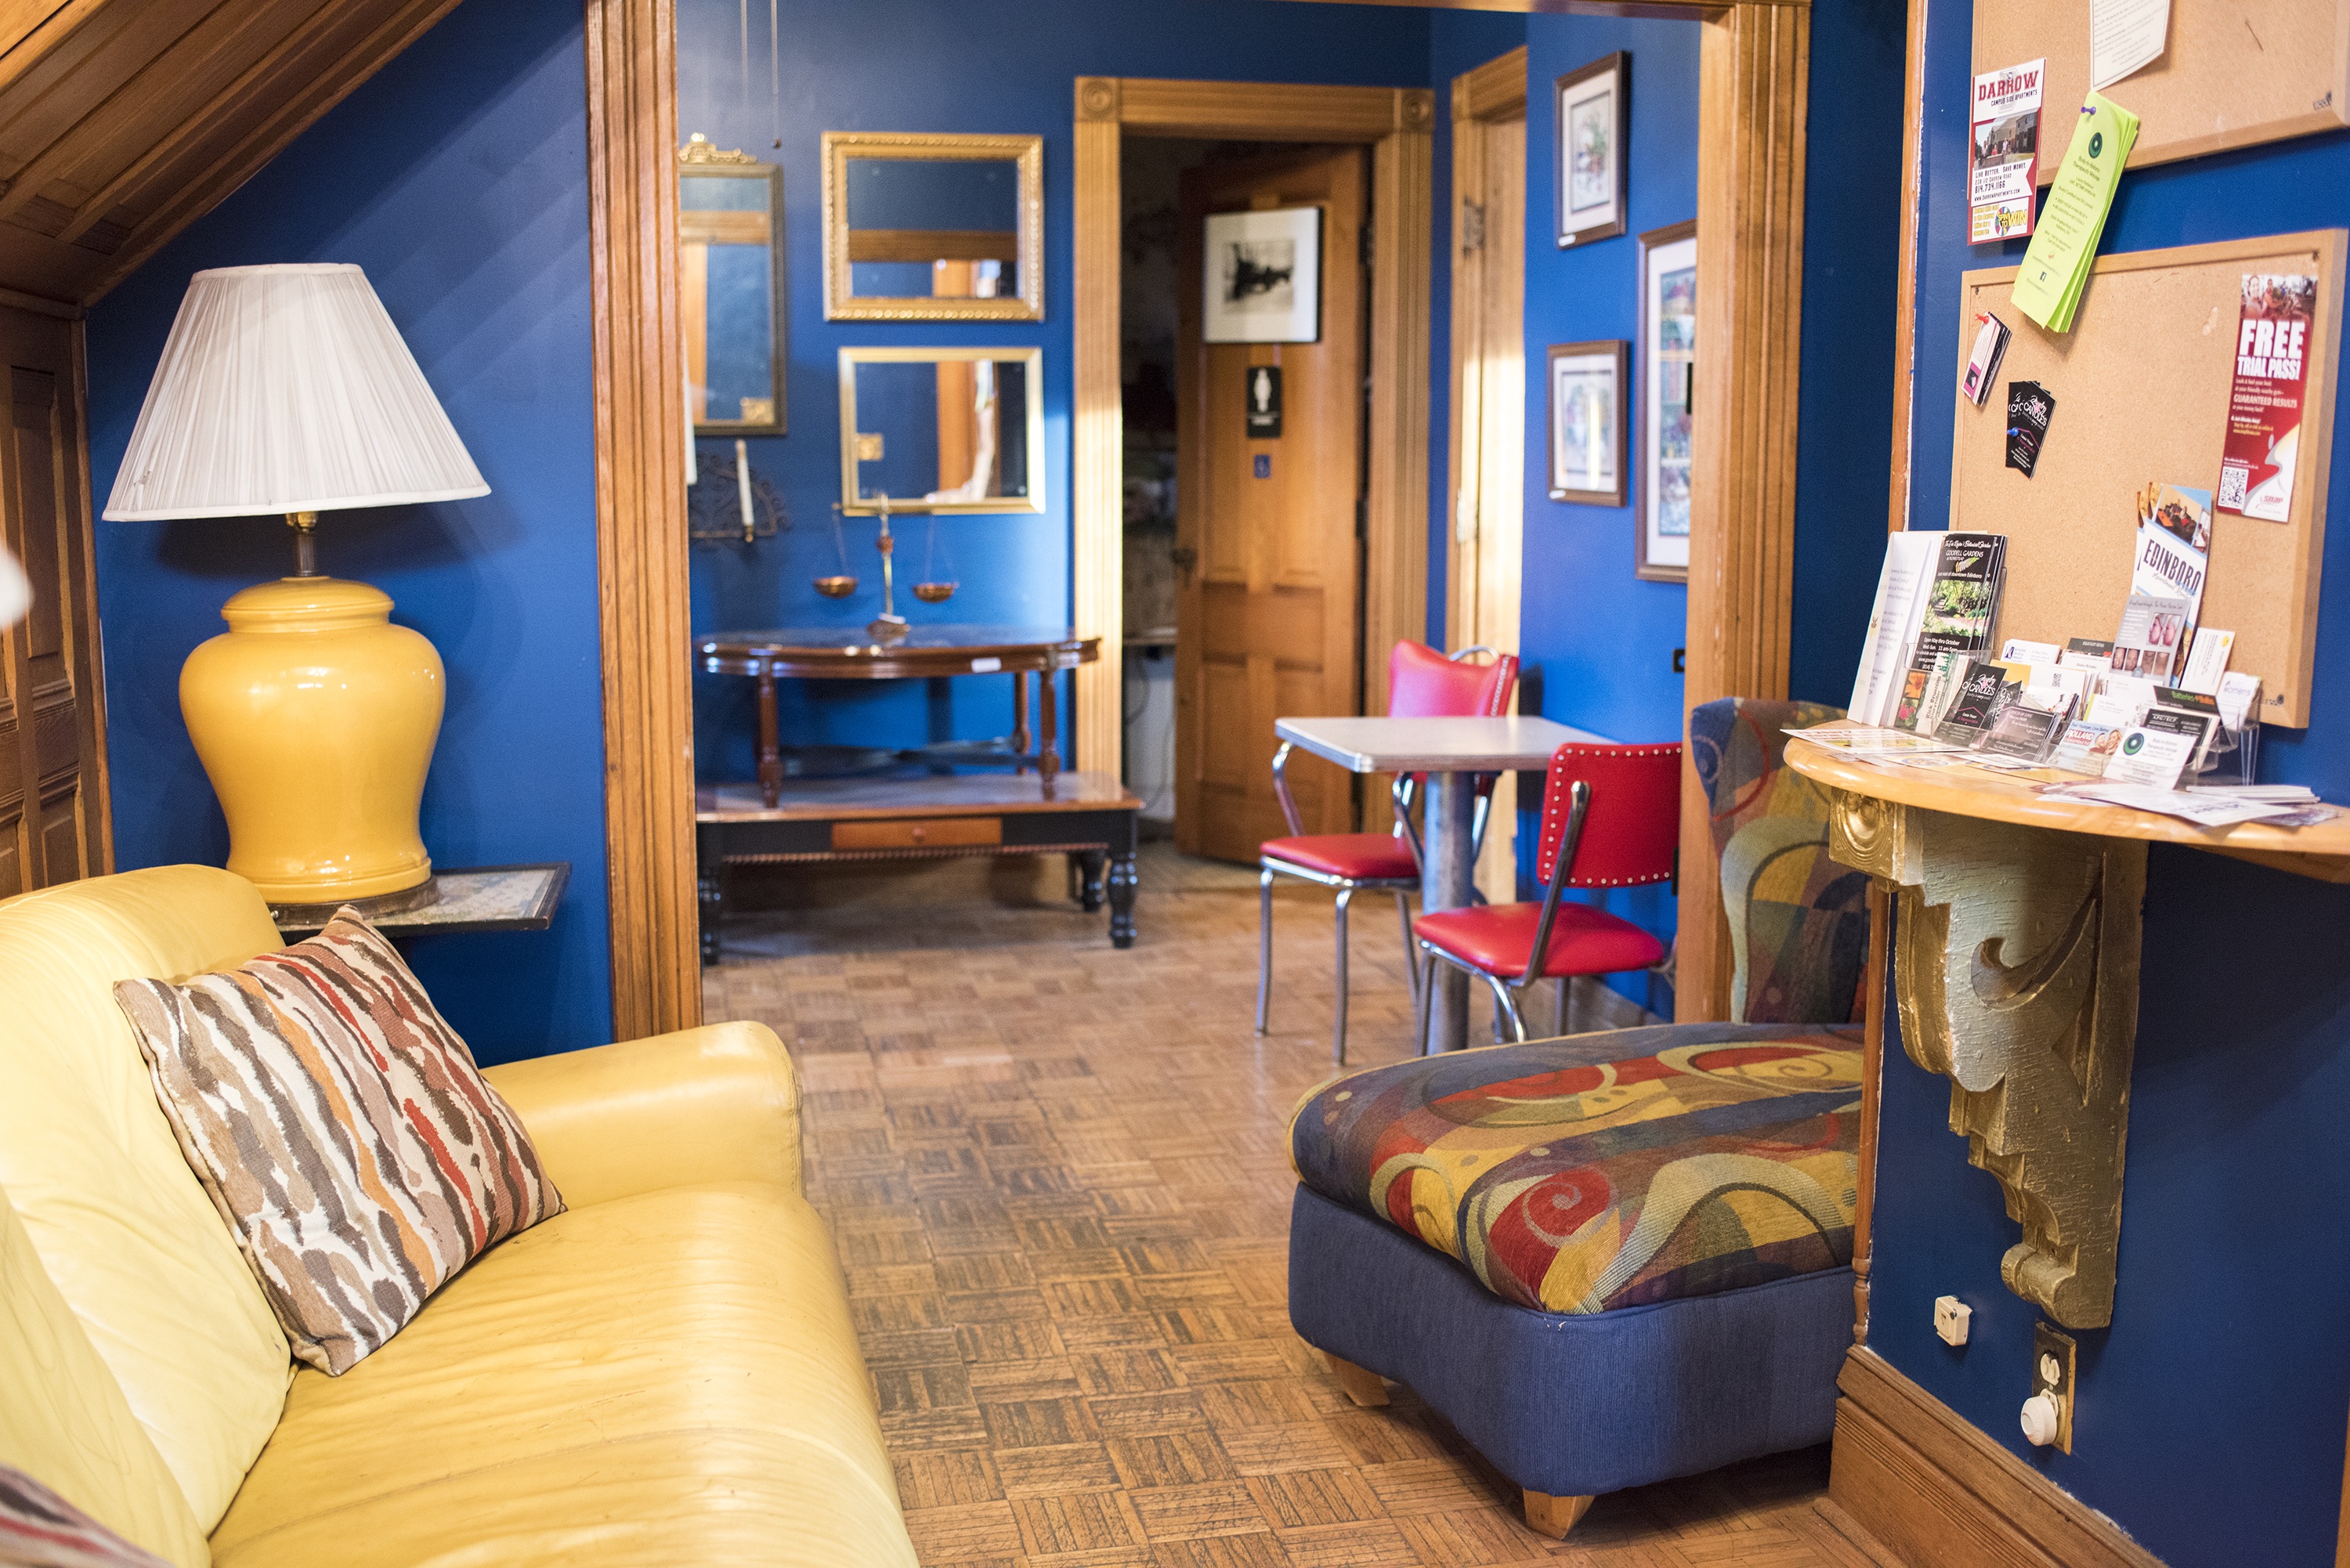
wood, interior, home, decoration, cottage, indoor, property, blue, living room, furniture, room, colorful, yellow, lifestyle, decor, hipster, interior design, bright, estate, contemporary, casual, indie, unique, artsy, comfortable, real estate, home interior, home decoration, bohemian